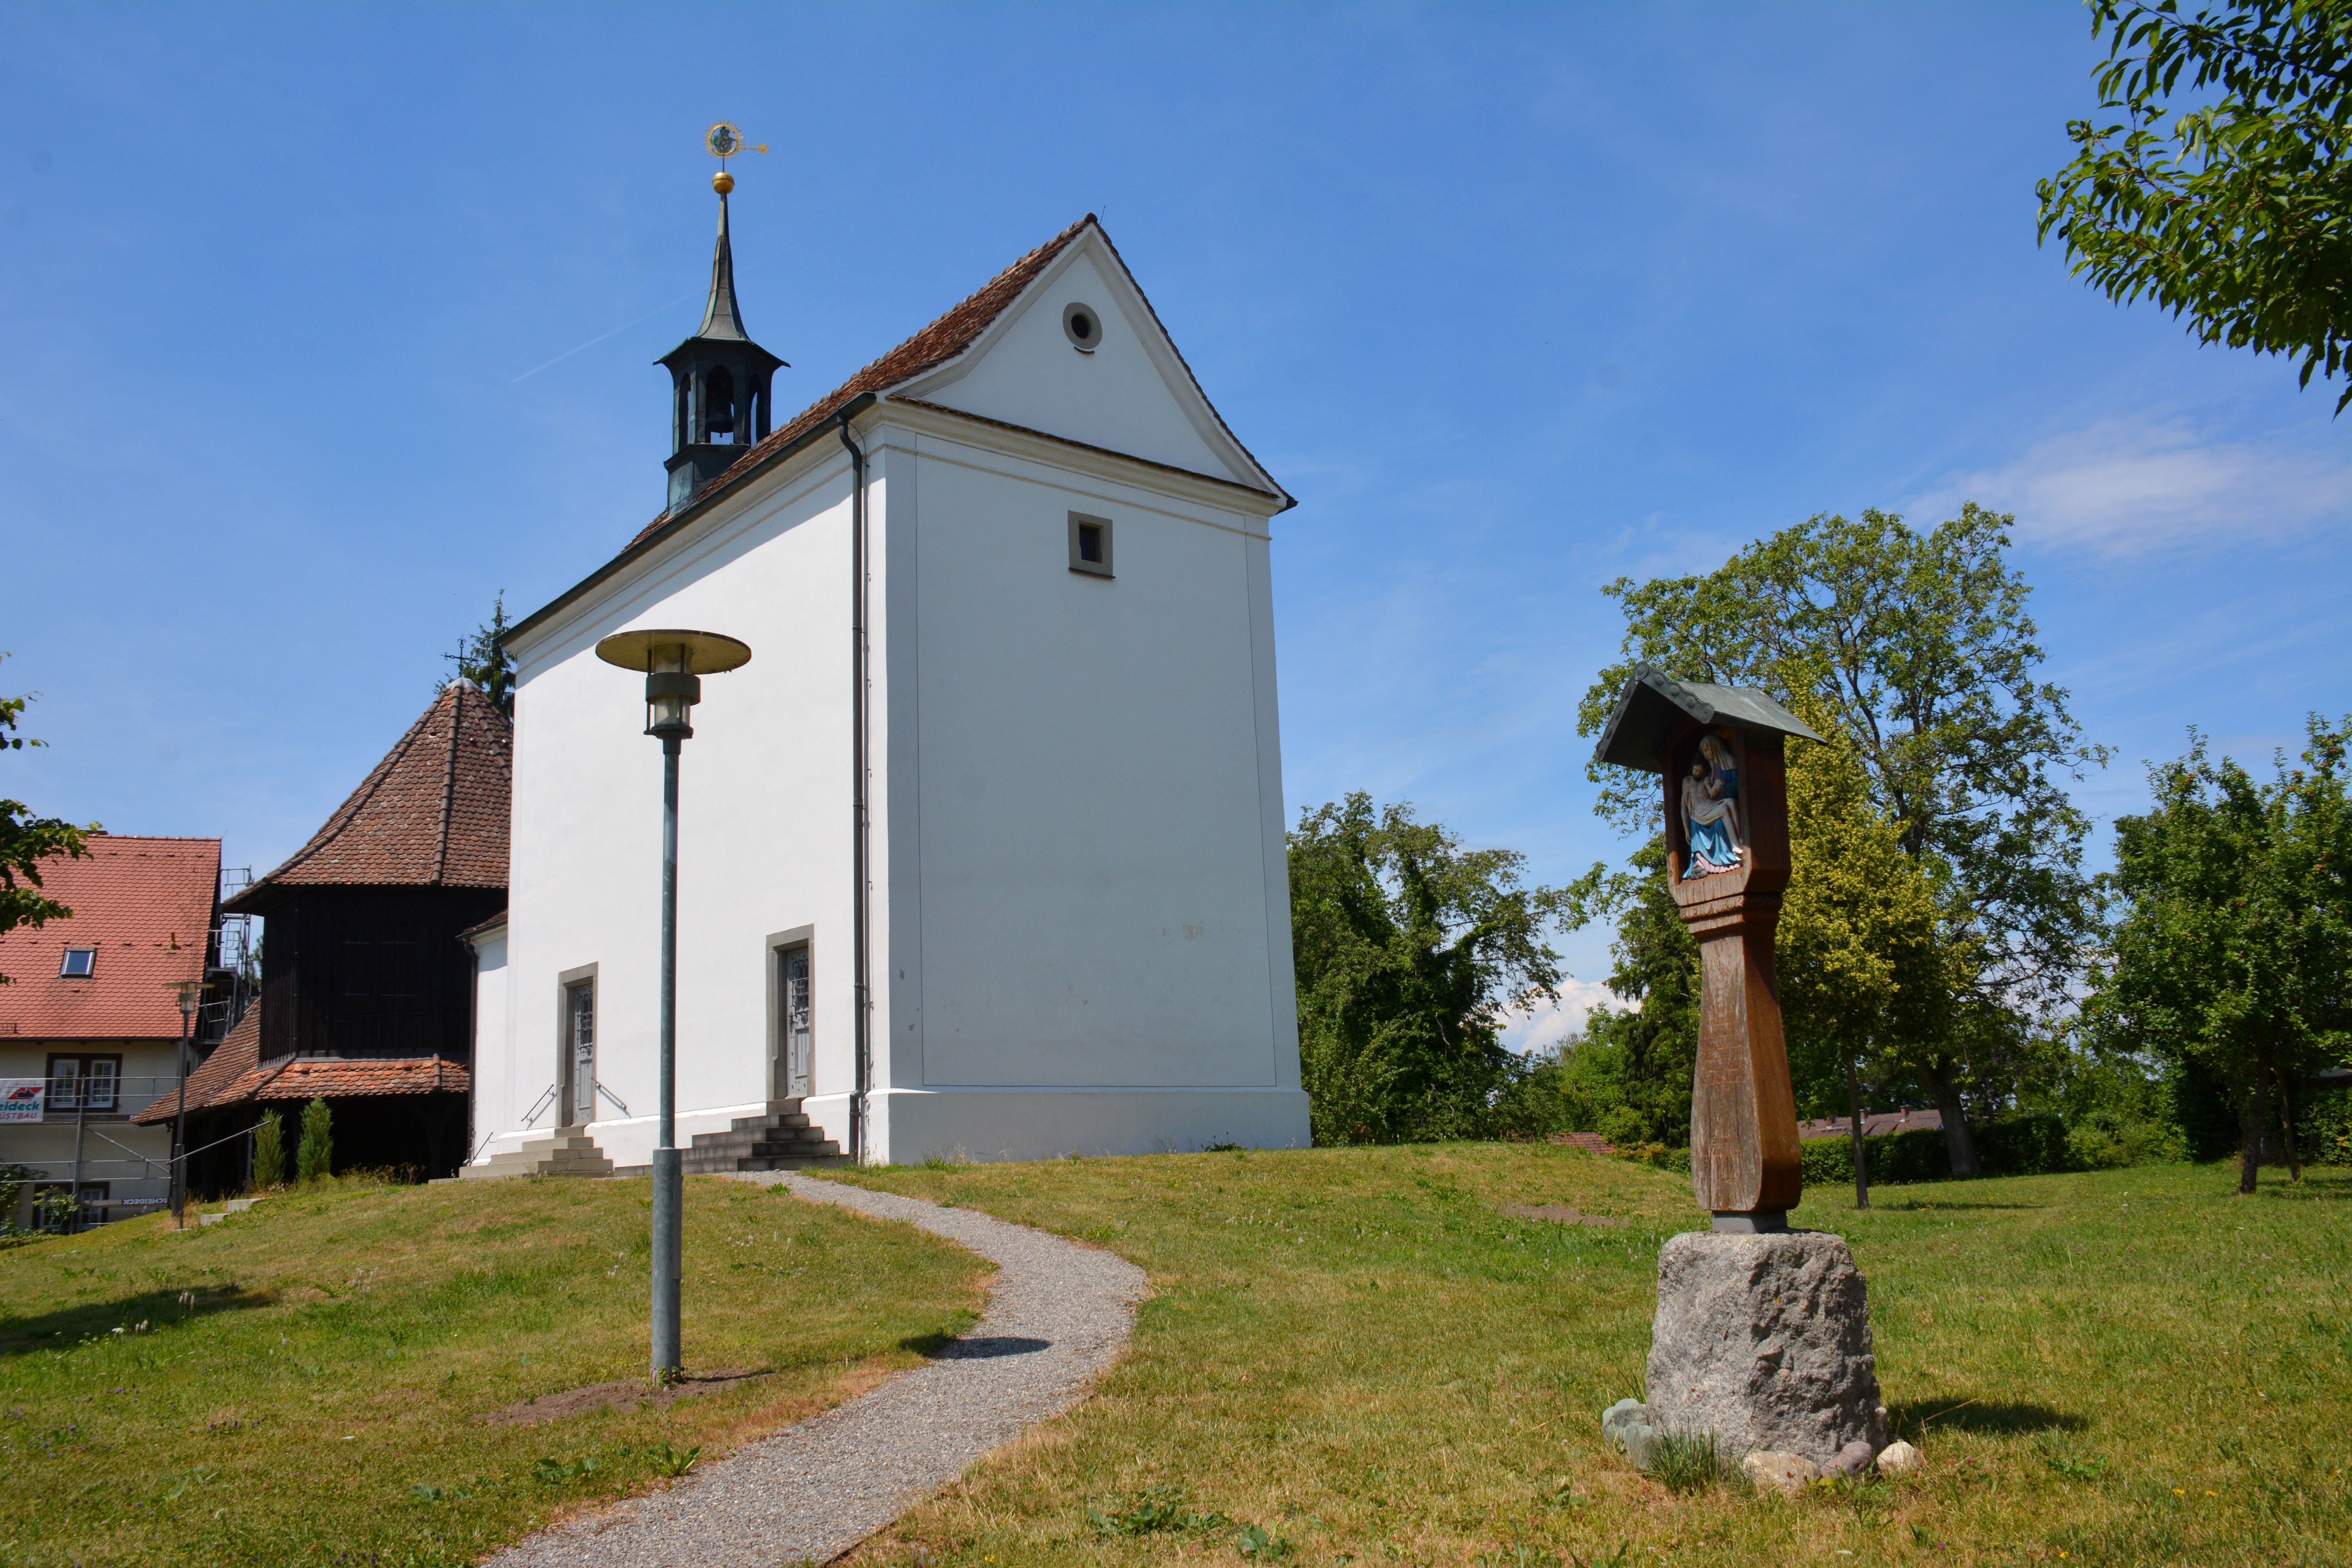
building, monument, village, tower, cottage, church, chapel, place of worship, monastery, estate, lake constance, rural area, constance, spanish missions in california, loretto chapel